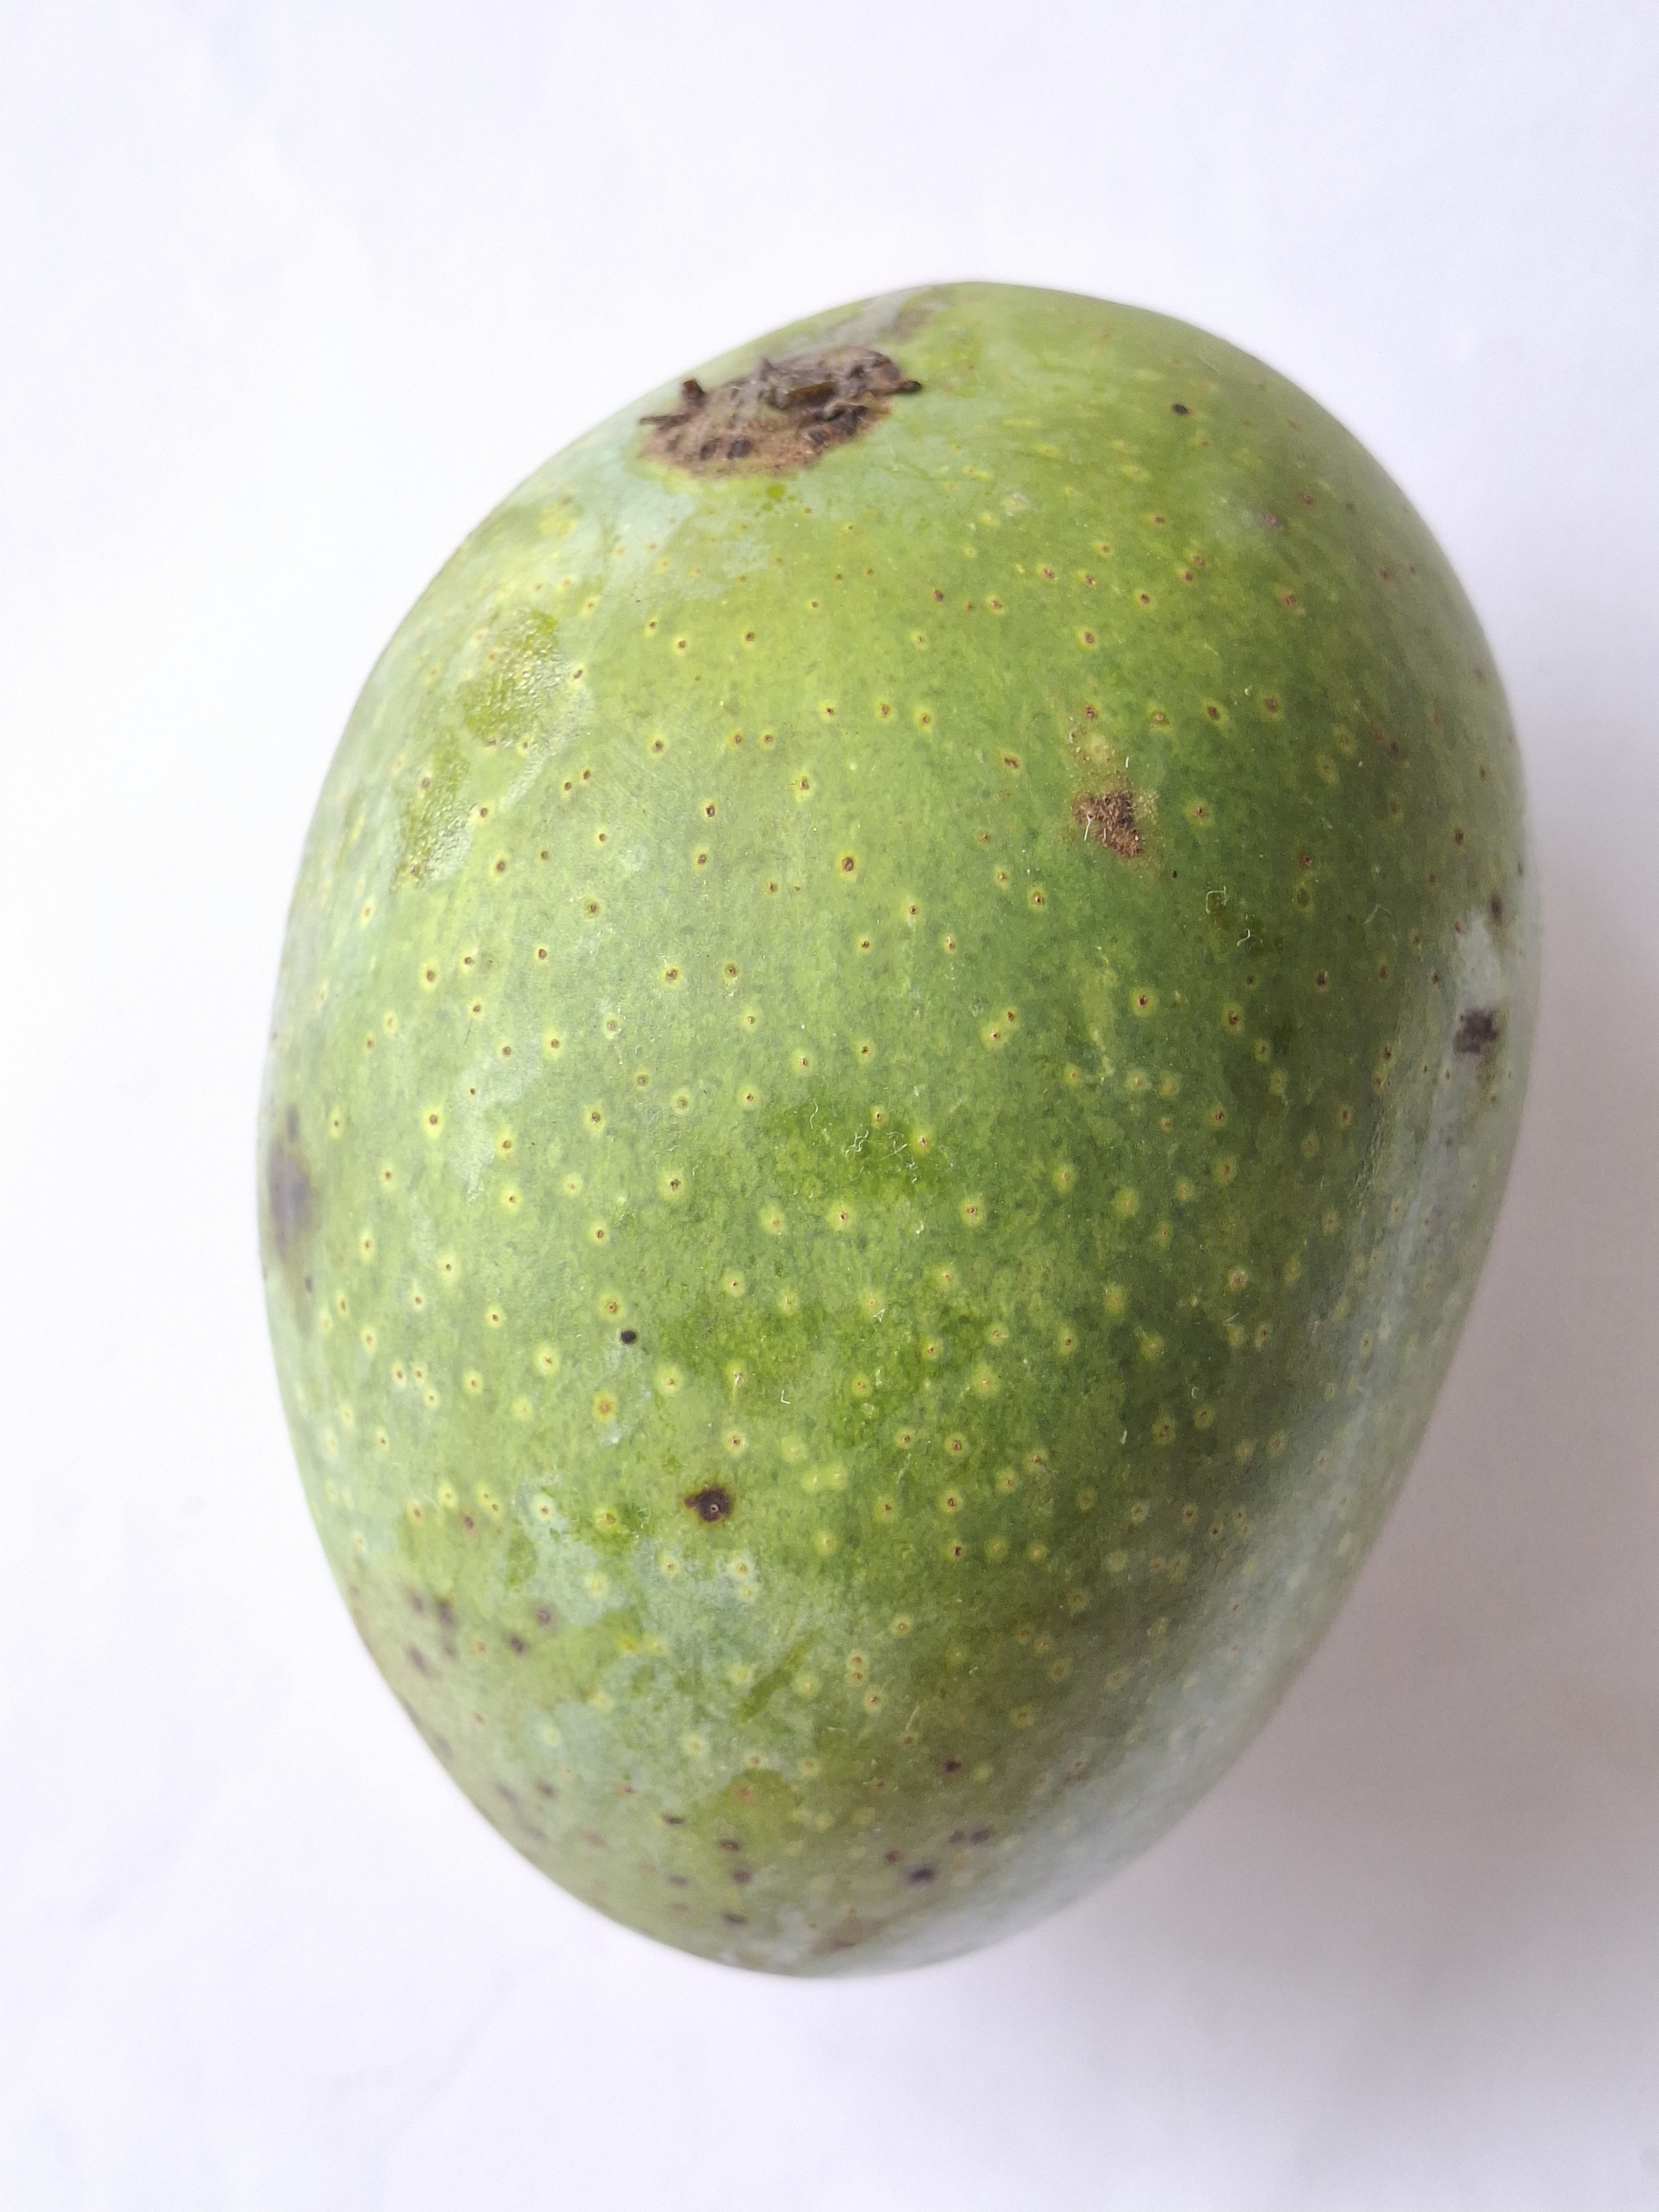
Mango variety: GopalBhog